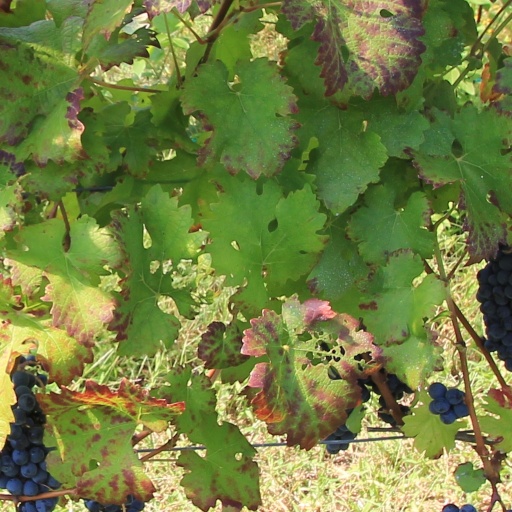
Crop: grape